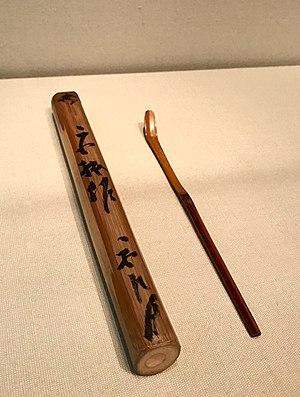
Le thé est un élément important de la culture du Japon. Il y fait son apparition à l'époque de Nara, introduit dans l'archipel par des ambassadeurs revenant de Chine, mais son réel développement est plus tardif, à compter de la fin du XIIᵉ siècle quand sa consommation se répand dans le milieu des temples zen, là encore à l'imitation de la Chine ; il s'agit alors de thé en poudre qui est bu après avoir été battu. Il devient une boisson courante pour les élites de l'époque médiévale, où se formalise au XVIᵉ siècle l'art de la « cérémonie du thé » qui constitue un des éléments emblématiques de la culture japonaise, dont l'influence dépasse le simple contexte de la consommation du thé. La culture du théier se développe durant l'époque pré-moderne, en particulier durant l'époque d'Edo, le thé étant alors devenu une boisson populaire consommée dans toutes les strates de la société. De nouvelles façons de transformer et consommer les feuilles de théier sont mises au point, en premier lieu le sencha, feuilles de thé à infuser dont l'oxydation a été stoppée par la vapeur, qui devient la plus courante.